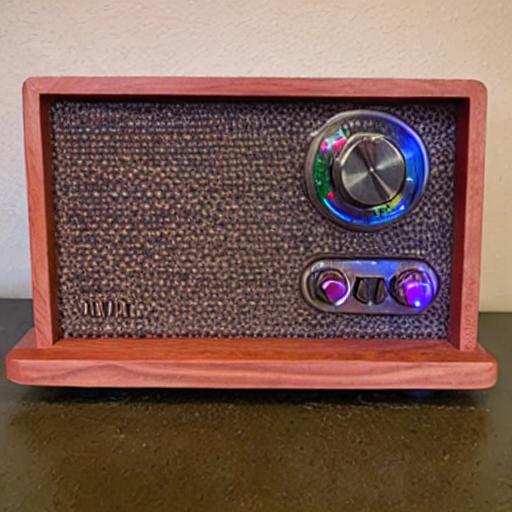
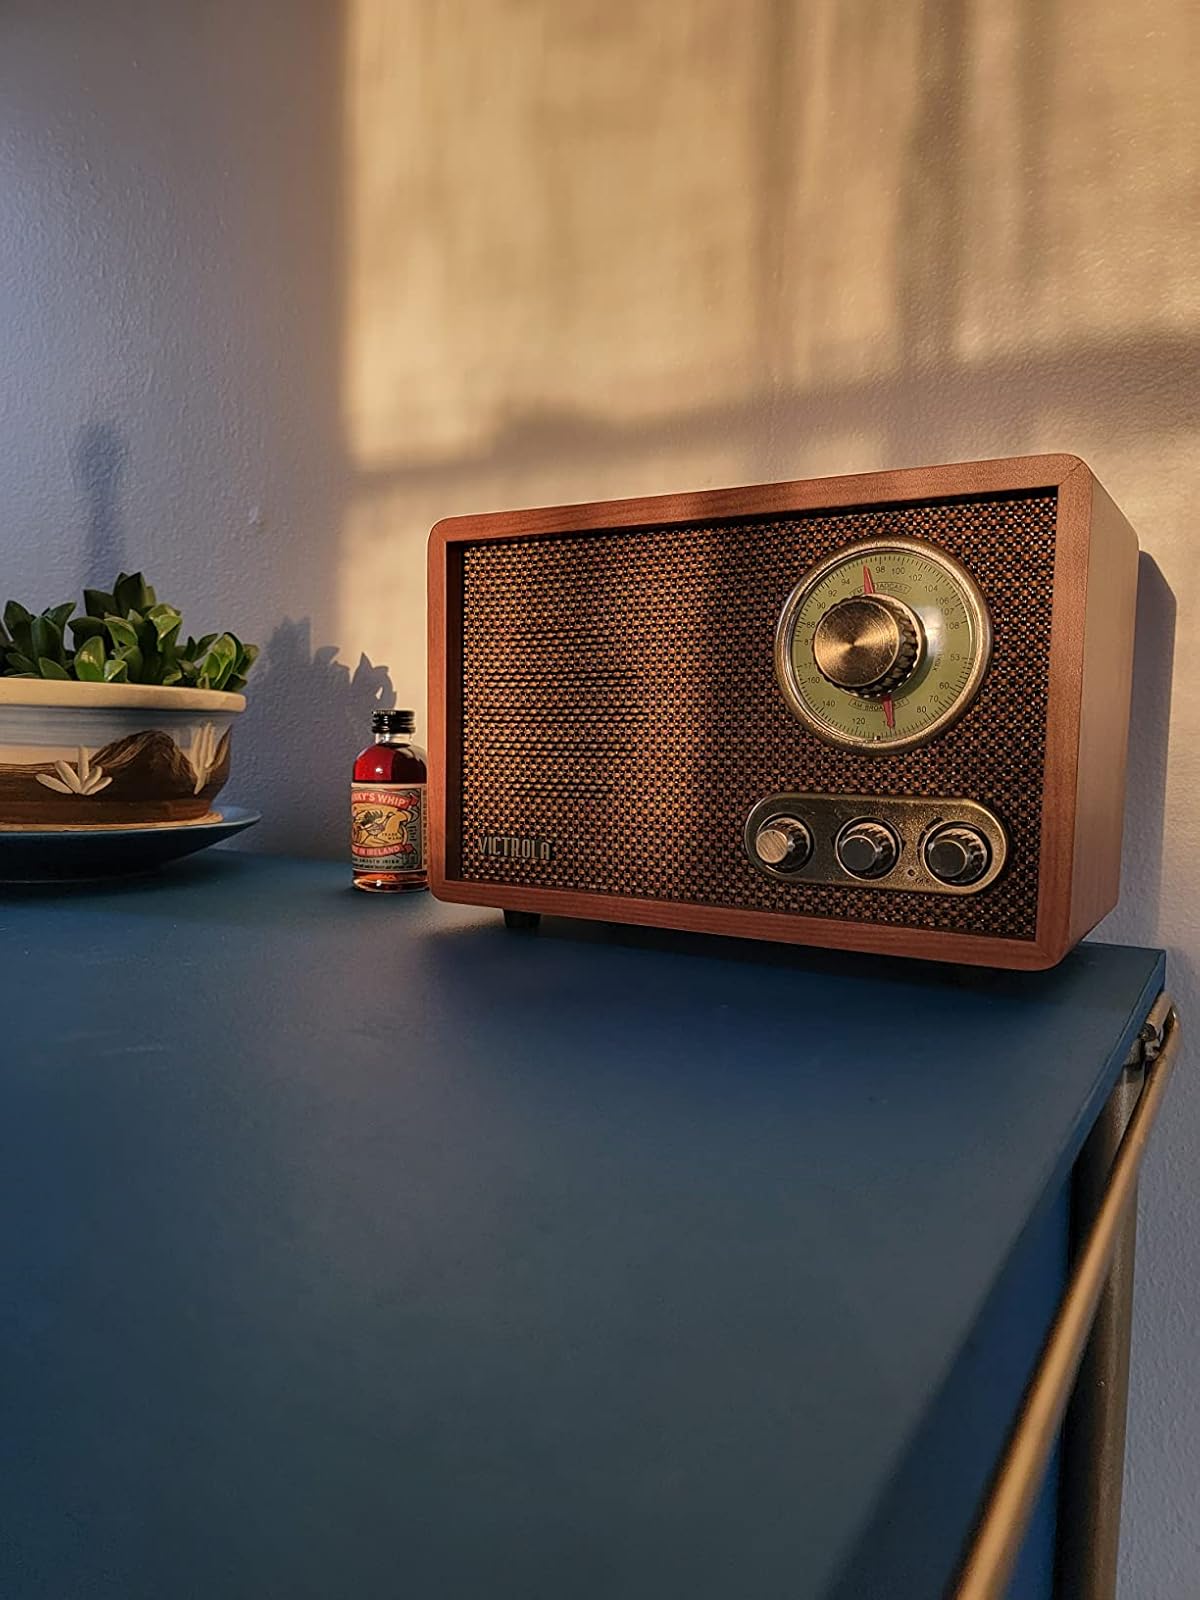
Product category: radio
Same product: no